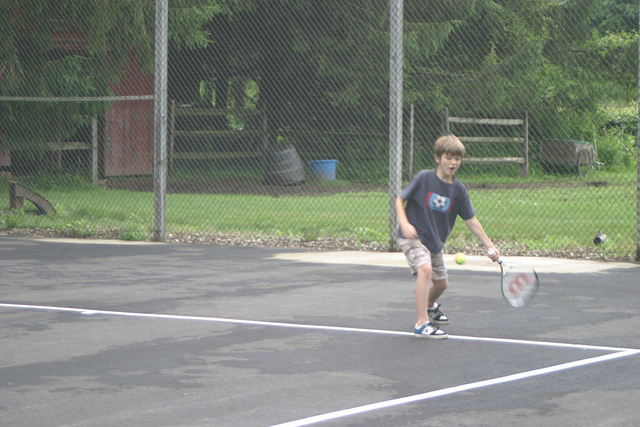
đứa trẻ đang vung vợt tennis đánh bóng